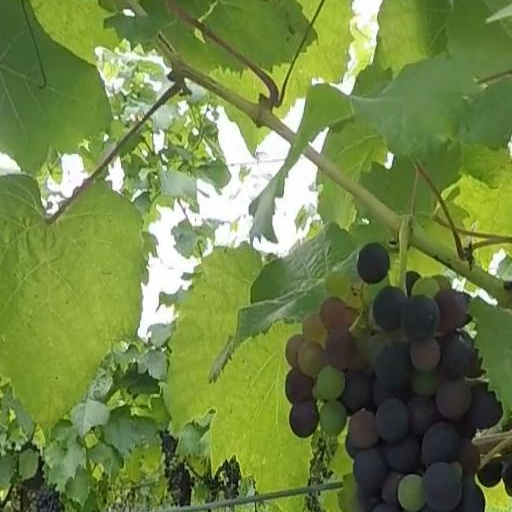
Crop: grape